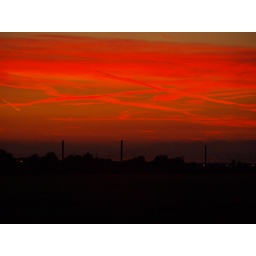
under a blood red sky